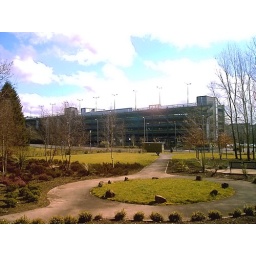
Nice sky above the centre west car park in east kilbride. Taken from the park alongside Blacklands Road.